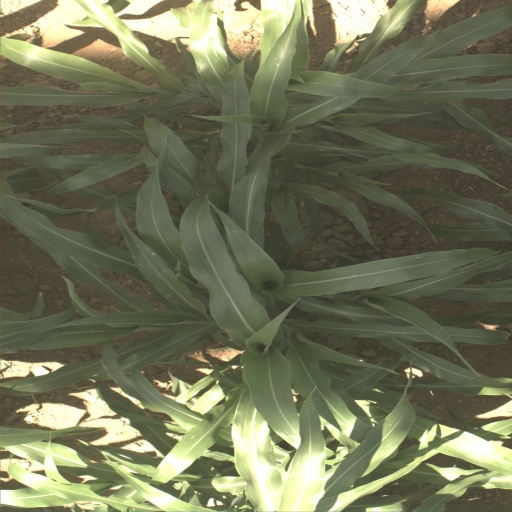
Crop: sorghum